Curtis Yelland House

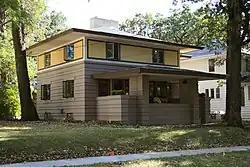

The Curtis Yelland House is a historic building located in Mason City, Iowa, United States. Frank Lloyd Wright associate William Eugene Drummond designed this Prairie School style house, completed in 1910. The house features a strong horizontal emphasis, broad hip roofs, board-and-batten siding, stucco on the upper-story, and a centrally located fireplace and chimney round which the open plan interior revolves. The main entry is on the side of the house. The only entry to the front porch is from the living room. It was listed on the National Register of Historic Places in 1980. The house suffered a serious fire in 2008, and was almost torn down. However, developer Jeff Tierney bought the property and restored the house in 2010.